Digital mailroom

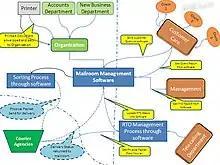
Digital Mailroom

Mail volumes continue to grow exponentially, stimulated by business growth and mobile workforces. For example, medium-sized companies now process 100,000 pieces of mail a month and service over 200 departments. In addition, the corporate mailroom, a vital link in the corporate information system, is struggling to keep abreast of this paper flow. Meanwhile, today's organisations demand instant, accurate information; US businesses spend over $500 billion annually turning the information on the documents they receive every day into useful data that they can use to run their business.